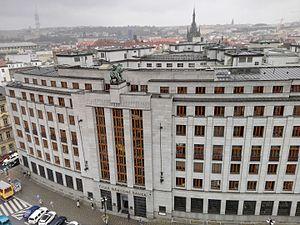
Façade principale du siège de la Banque nationale tchèque à Prague, vue depuis la tour poudrière.
Karel Engliš est né le 17 août 1880 à Hrabyně et décédé dans la même ville le 13 juin 1961. Économiste tchèque et fondateur de la théorie économique téléologique, il fut l'un des plus importants théoriciens de l'économie dans l'entre-deux-guerres.
La Banque nationale tchèque est la banque centrale de la Tchéquie. Son principal objectif est de maintenir la stabilité des prix. Dans ce but, la banque est indépendante du gouvernement de la Tchéquie ou de tout autre institution parapublique.